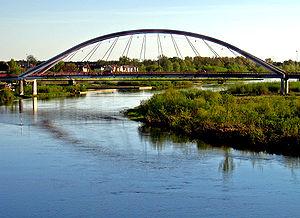
Ostrołęka, ou Ostrolenka en français, est une ville de la voïvodie de Mazovie, dans le nord-est de la Pologne.